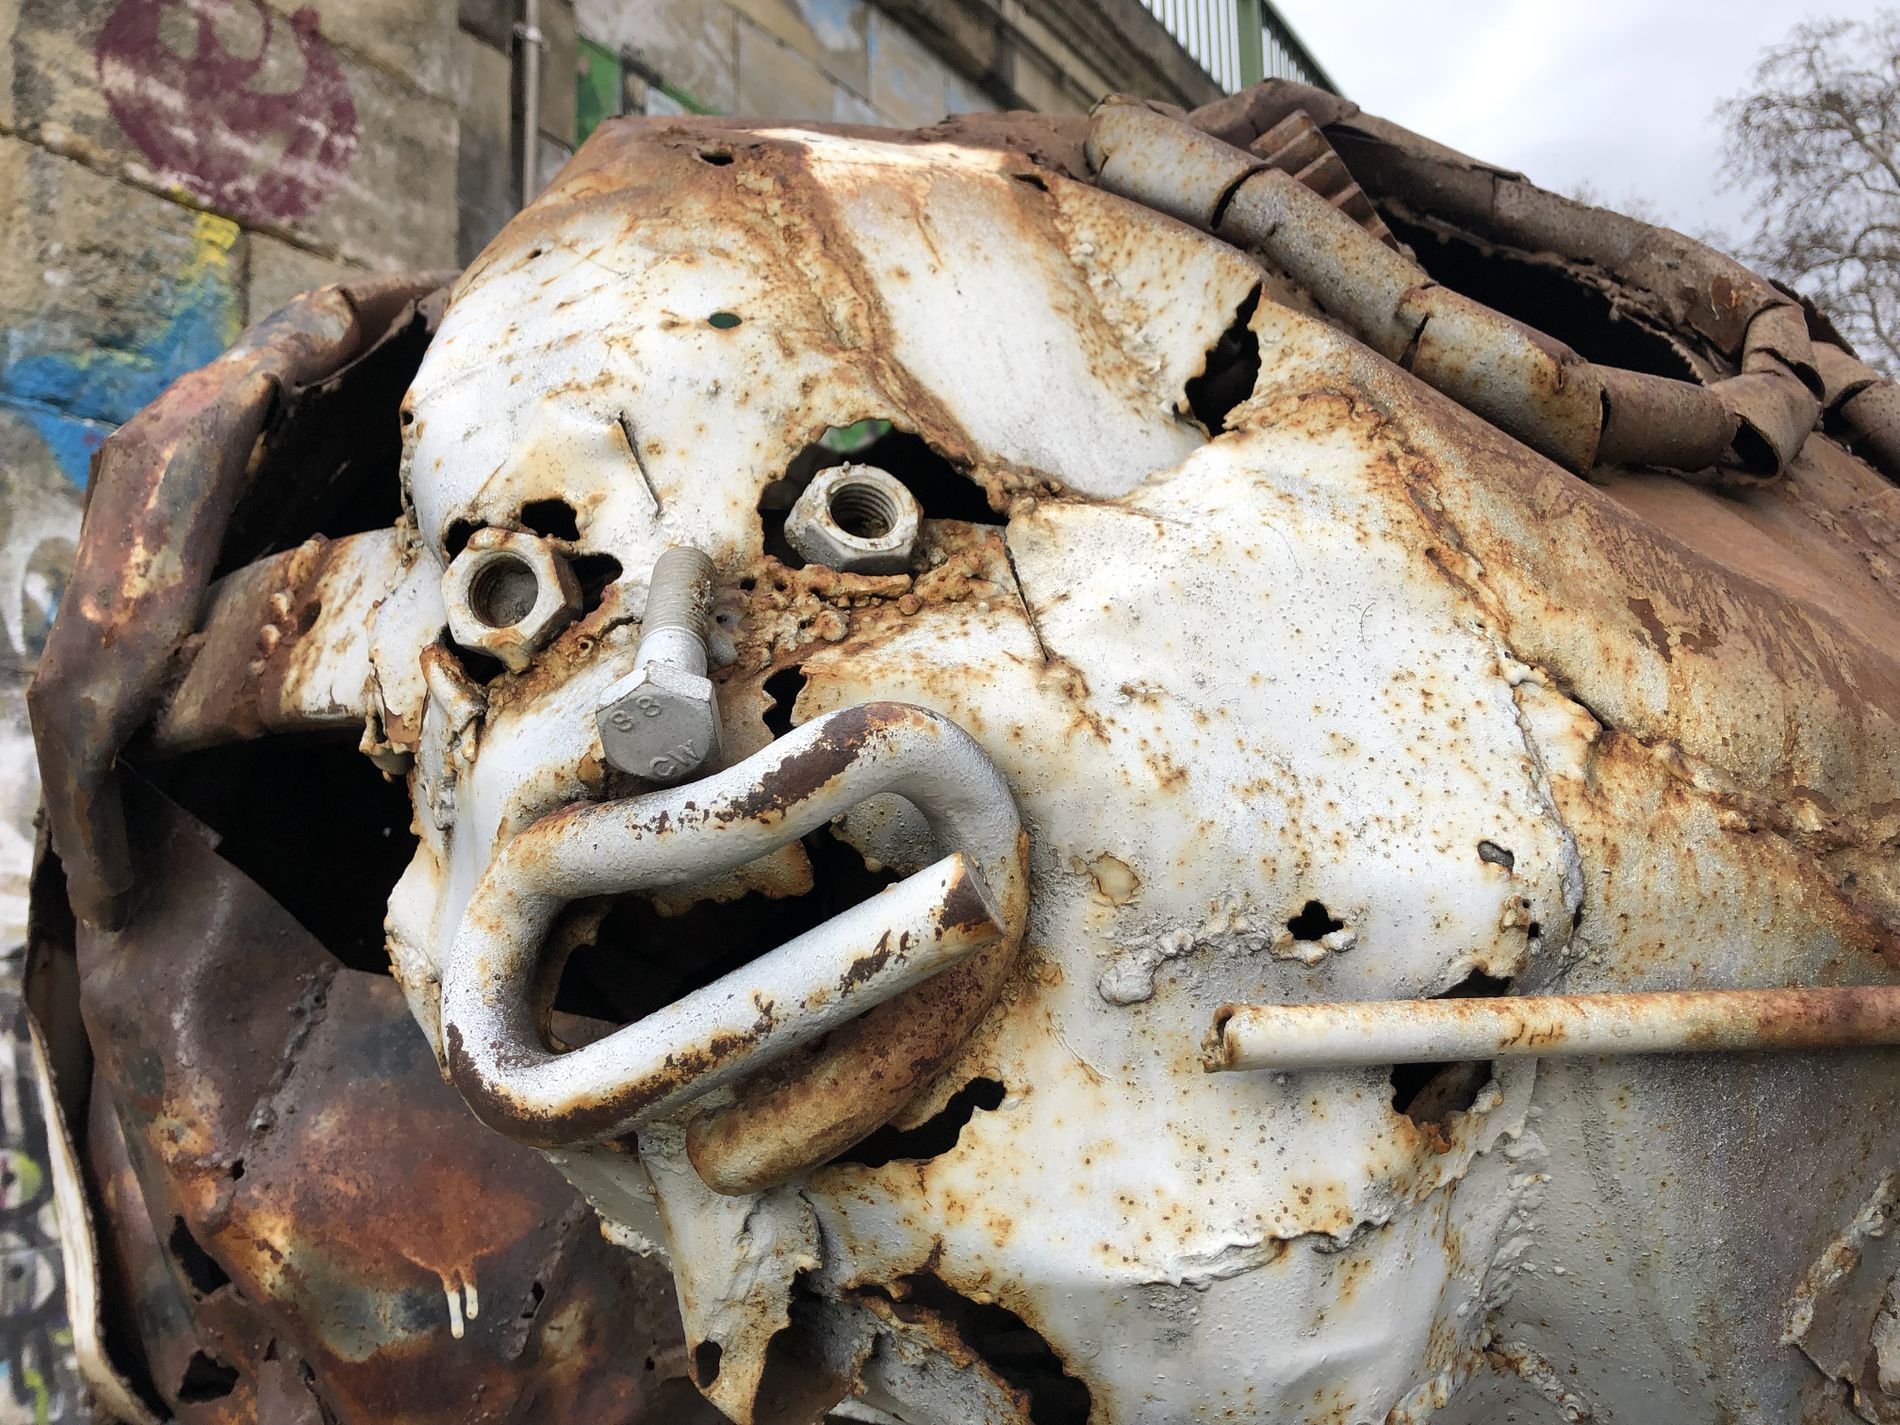
A scrap metal sculpture
The image depicts a piece of found-object art crafted from scrap metal. The artist used old, rusty metal parts—probably from machines—to create something that looks like a face. The background shows a section of a wall with faded graffiti.
A close-up shot of a scraped metal sculpture resembling a face. The sculpture evokes a sense of both sadness and resilience. The dominant colors are various shades of rust (browns, oranges, and reds), The graffitied wall hints at blues and other muted tones. The overall atmosphere is one of decay, age.
Labels: Corrosion, Rust, Dynamite, Weapon, scrap, wall, rail, tree, tree branches, sky
Camera: Apple iPhone 8
Lens: iPhone 8 back camera 3.99mm f/1.8
Aperture: F1.8
Exposure: 1/120 sec
ISO: 40
Focal length: 4.0 mm